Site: brandenburg
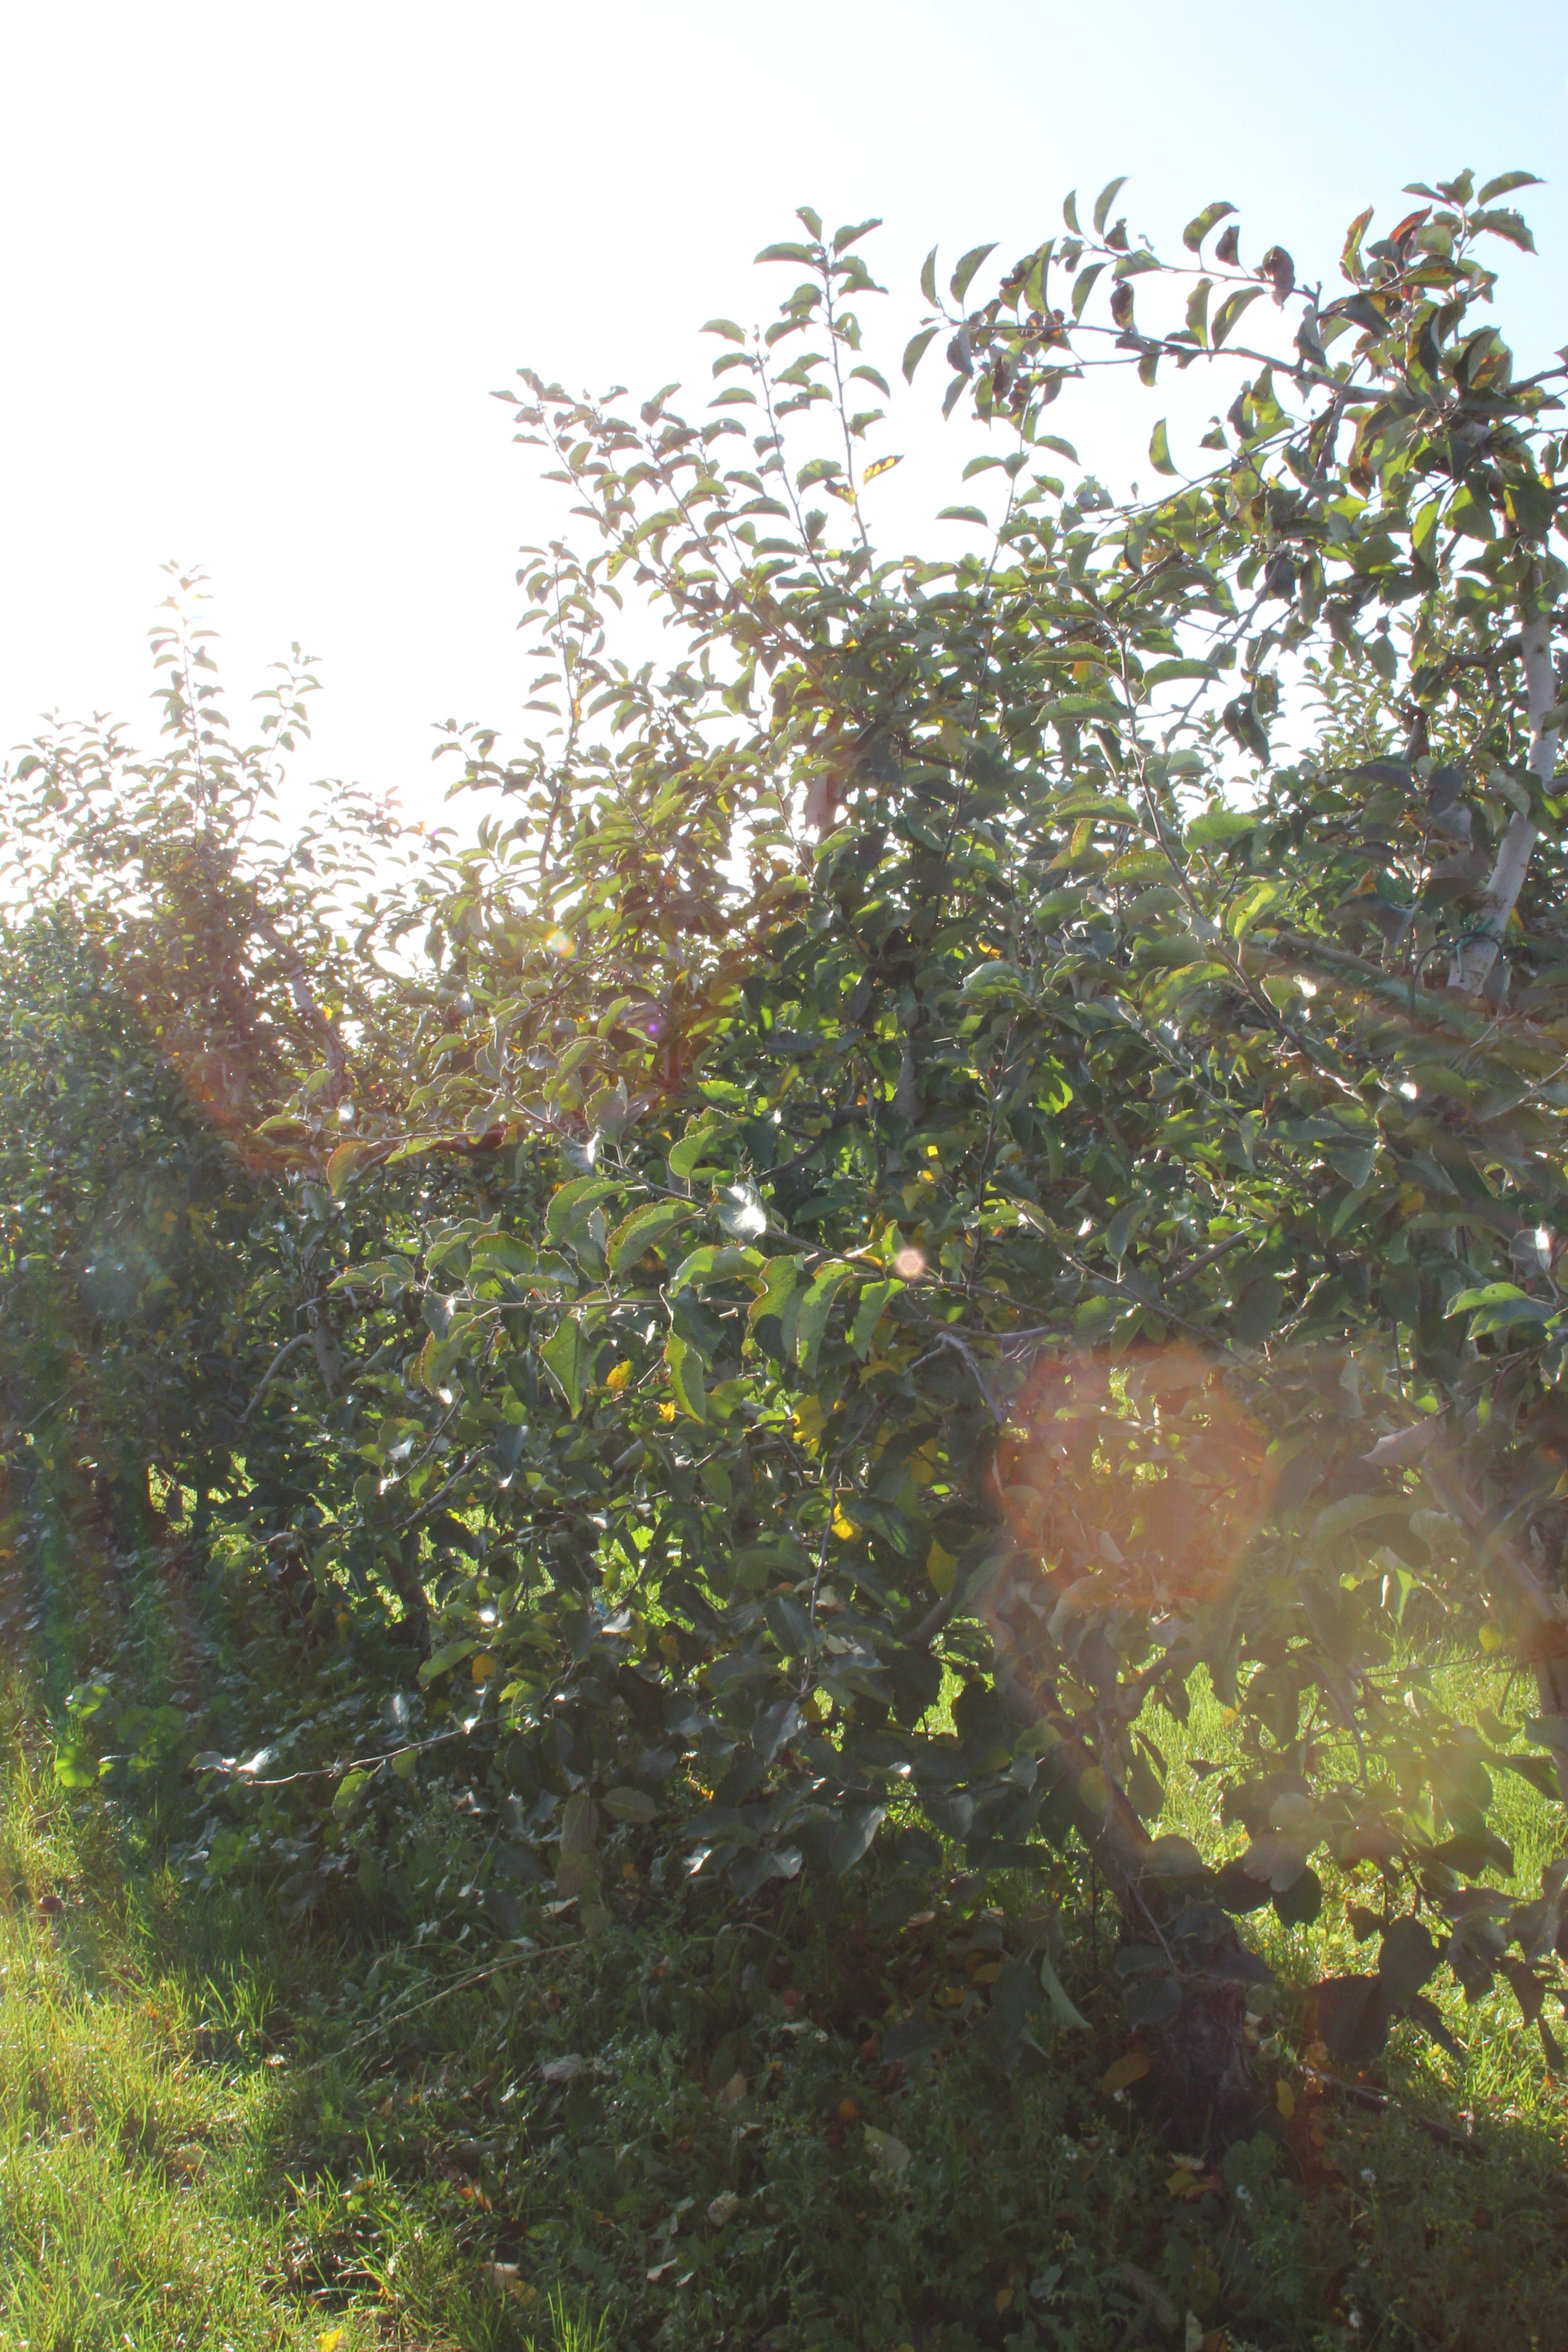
Growth stage (BBCH 91): Senescence, beginning of dormancy